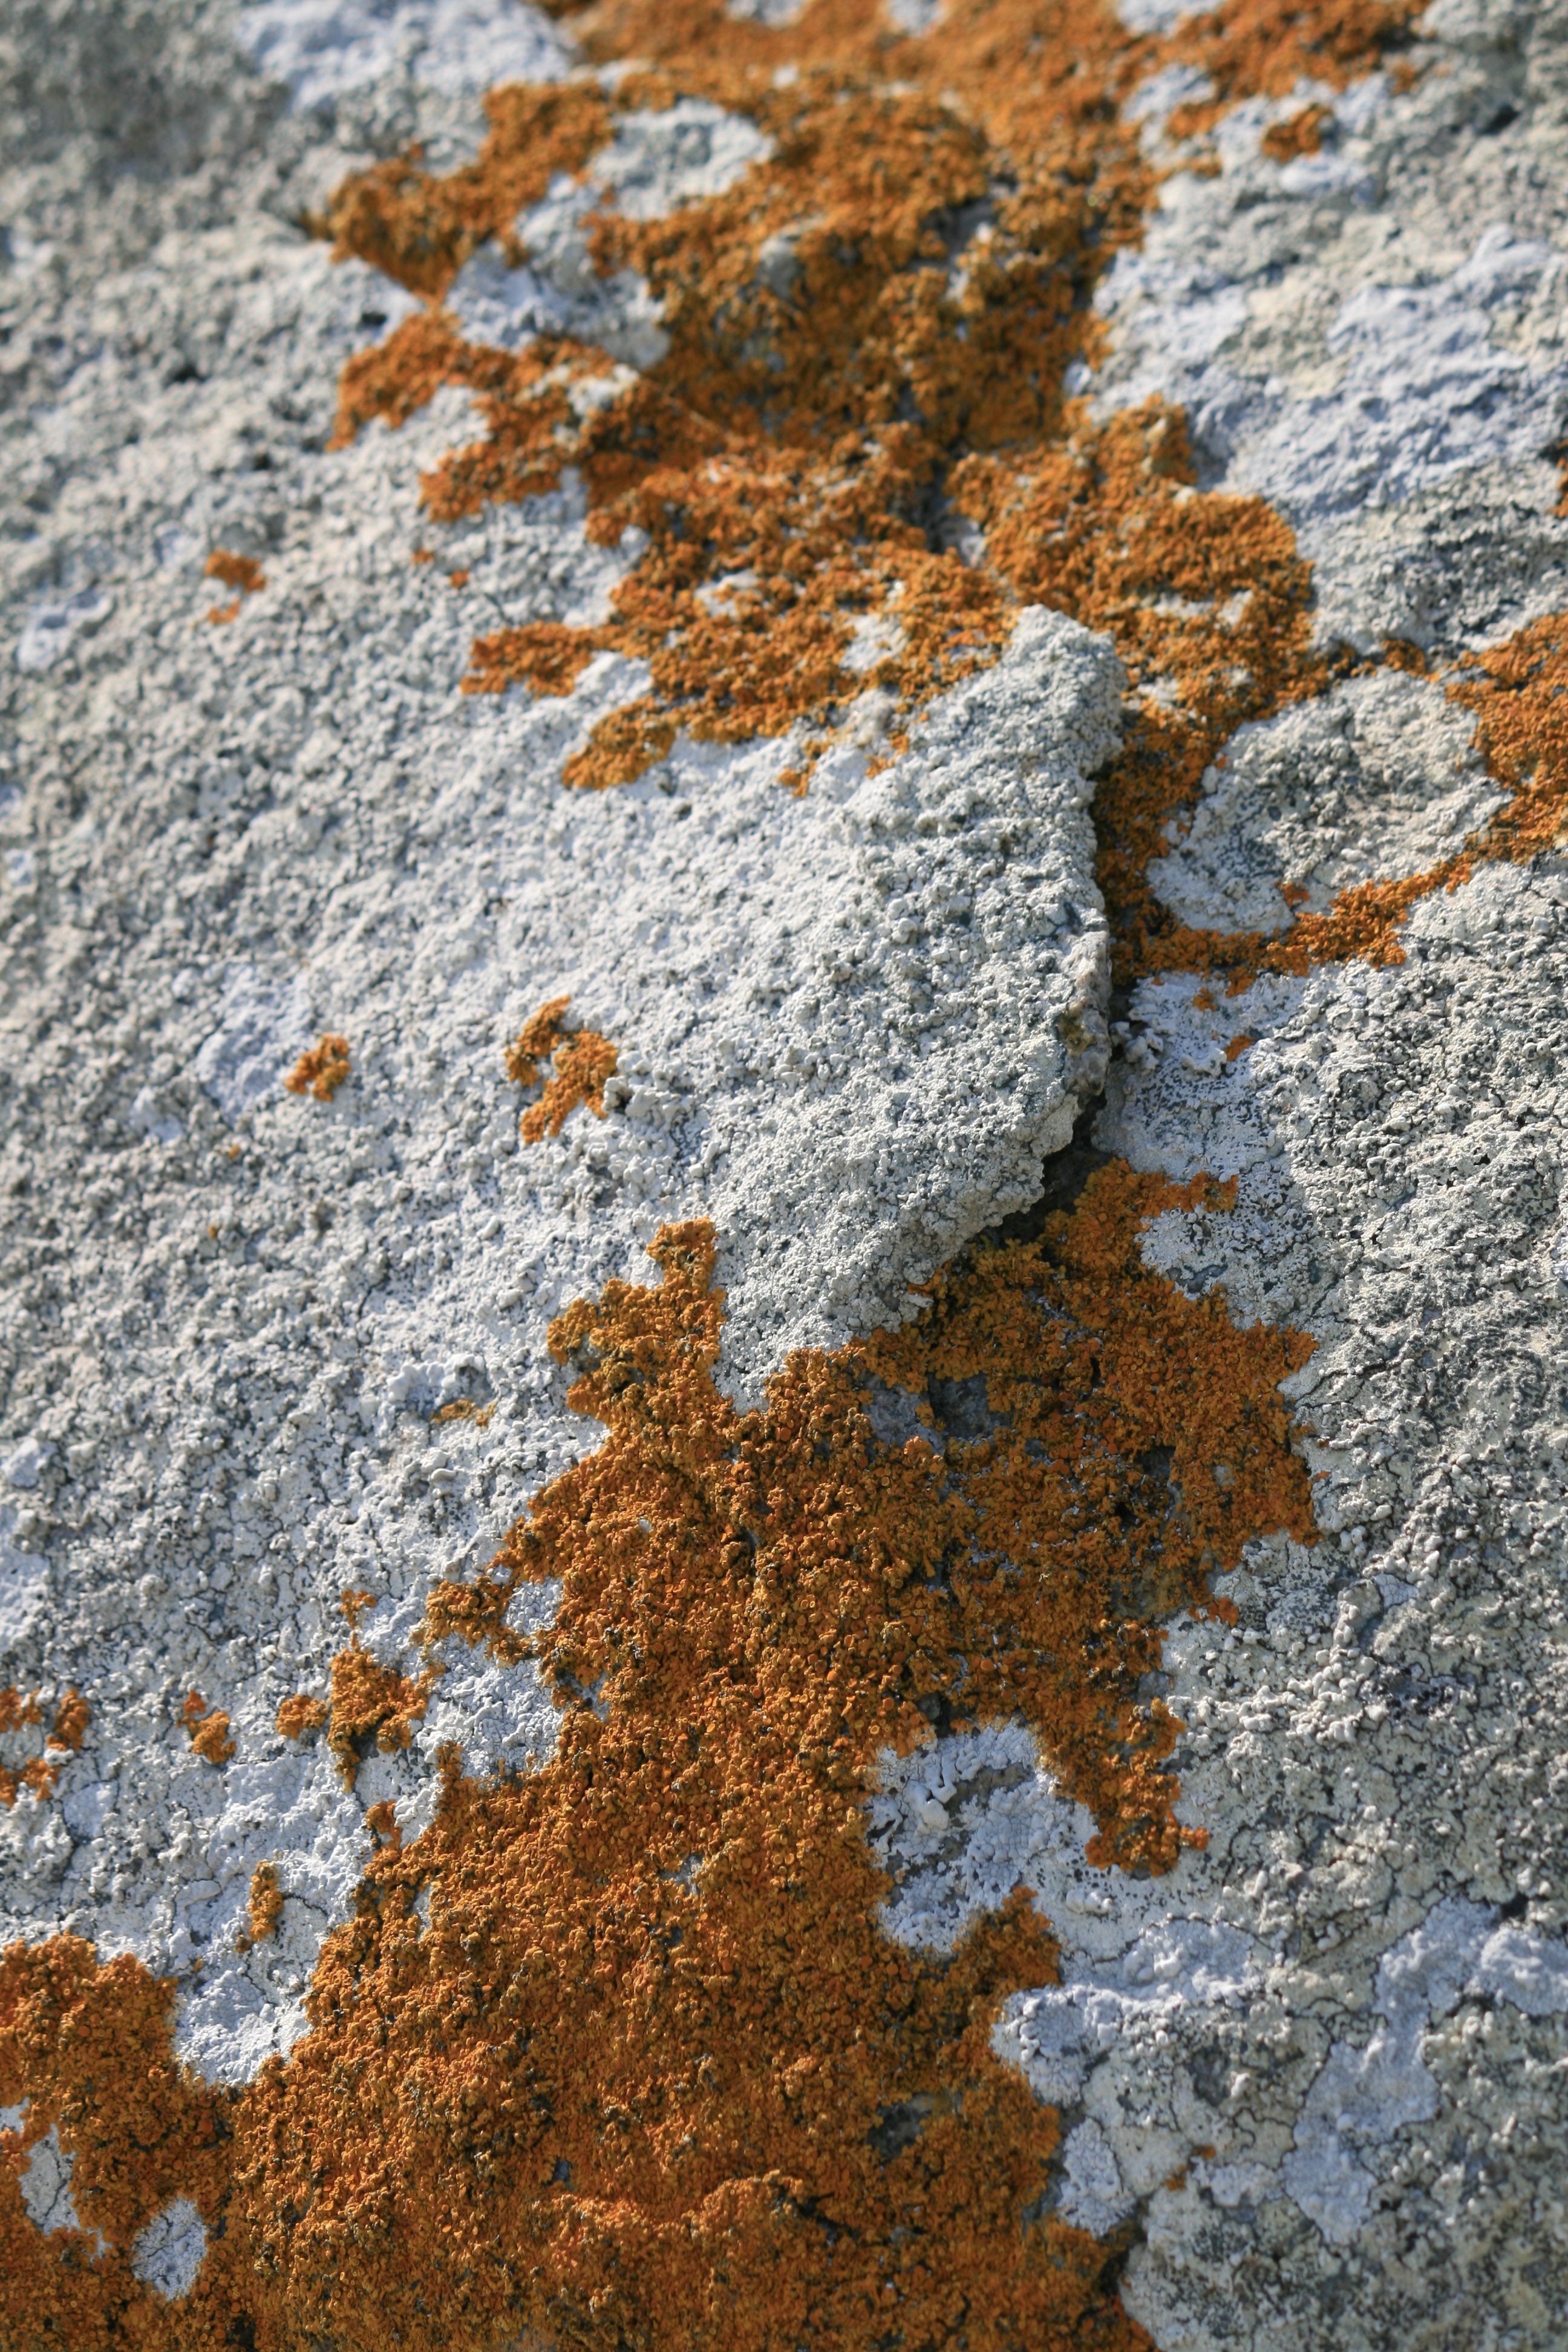
sand, rock, texture, leaf, wall, asphalt, soil, material, geology, road surface